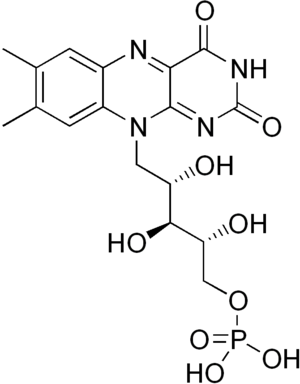
La flavine mononucléotide, ou riboflavine-5′-phosphate, est une biomolécule produite à partir de la riboflavine par l'enzyme riboflavine kinase et agit comme groupement prosthétique de diverses oxydo-réductases, comme la NADH déshydrogénase, mais aussi comme cofacteur avec les bio-photorécepteurs de lumière bleue. Durant le cycle catalytique, il se produit une interconversion réversible entre les formes oxydée, semiquinone et réduites. En tant que groupement prosthétique, elle est fixée à son apoenzyme de façon covalente par un résidu tyrosyl. C'est notamment le cofacteur du complexe I de la chaîne respiratoire mitochondriale.
Les flavines est le nom commun d'un groupe de colorants naturels jaunes, dont la structure est basée sur un composé hétérocyclique à trois cycles, l'isoalloxazine, elle-même basée sur un noyau de ptéridine.